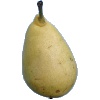
Label: Pear 2